Humpty Dumpty

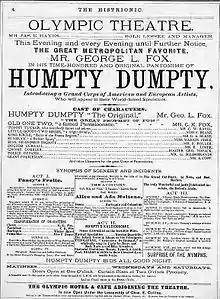
Poster advertising the 1868 American pantomime starring George L. Fox

Professor David Daube suggested in "The Oxford Magazine" of 16 February 1956 that Humpty Dumpty was a "tortoise" siege engine, an armored frame, used unsuccessfully to approach the walls of the Parliamentary-held city of Gloucester in 1643 during the Siege of Gloucester in the English Civil War. This was on the basis of a contemporary account of the attack, but without evidence that the rhyme was connected. The theory was part of an anonymous series of articles on the origin of nursery rhymes and was widely acclaimed in academia, but it was derided by others as "ingenuity for ingenuity's sake" and declared to be a spoof. The link was nevertheless popularized by a children's opera "All the King's Men" by Richard Rodney Bennett, first performed in 1969.